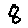
Label: 8